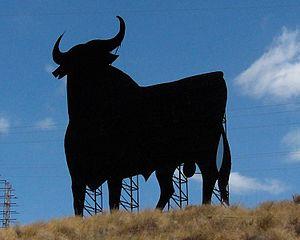
L’opposition à la corrida regroupe l'ensemble des critiques formulées à l'encontre de celle-ci. Il peut s'agir de l'opposition militante conduite par les différents mouvements ou associations qui réclament aujourd'hui l'abolition de la corrida, ou n'être qu'un simple désaveu de celle-ci. Cette opposition est d'ordre éthique et porte sur les souffrances et l'agonie du taureau, mis à mort au terme d'un spectacle jugé barbare par beaucoup, voire sadique par certains, avec l'utilisation particulièrement destructrice des piques puis, à un moindre degré, des banderilles.